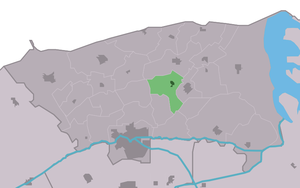
Niawier est un village de la commune néerlandaise de Noardeast-Fryslân, situé dans la province de Frise.